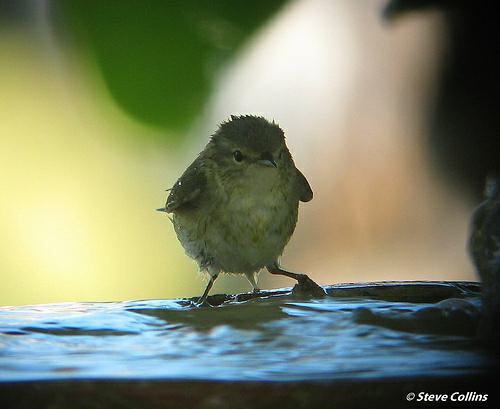
A photo of a tennessee warbler